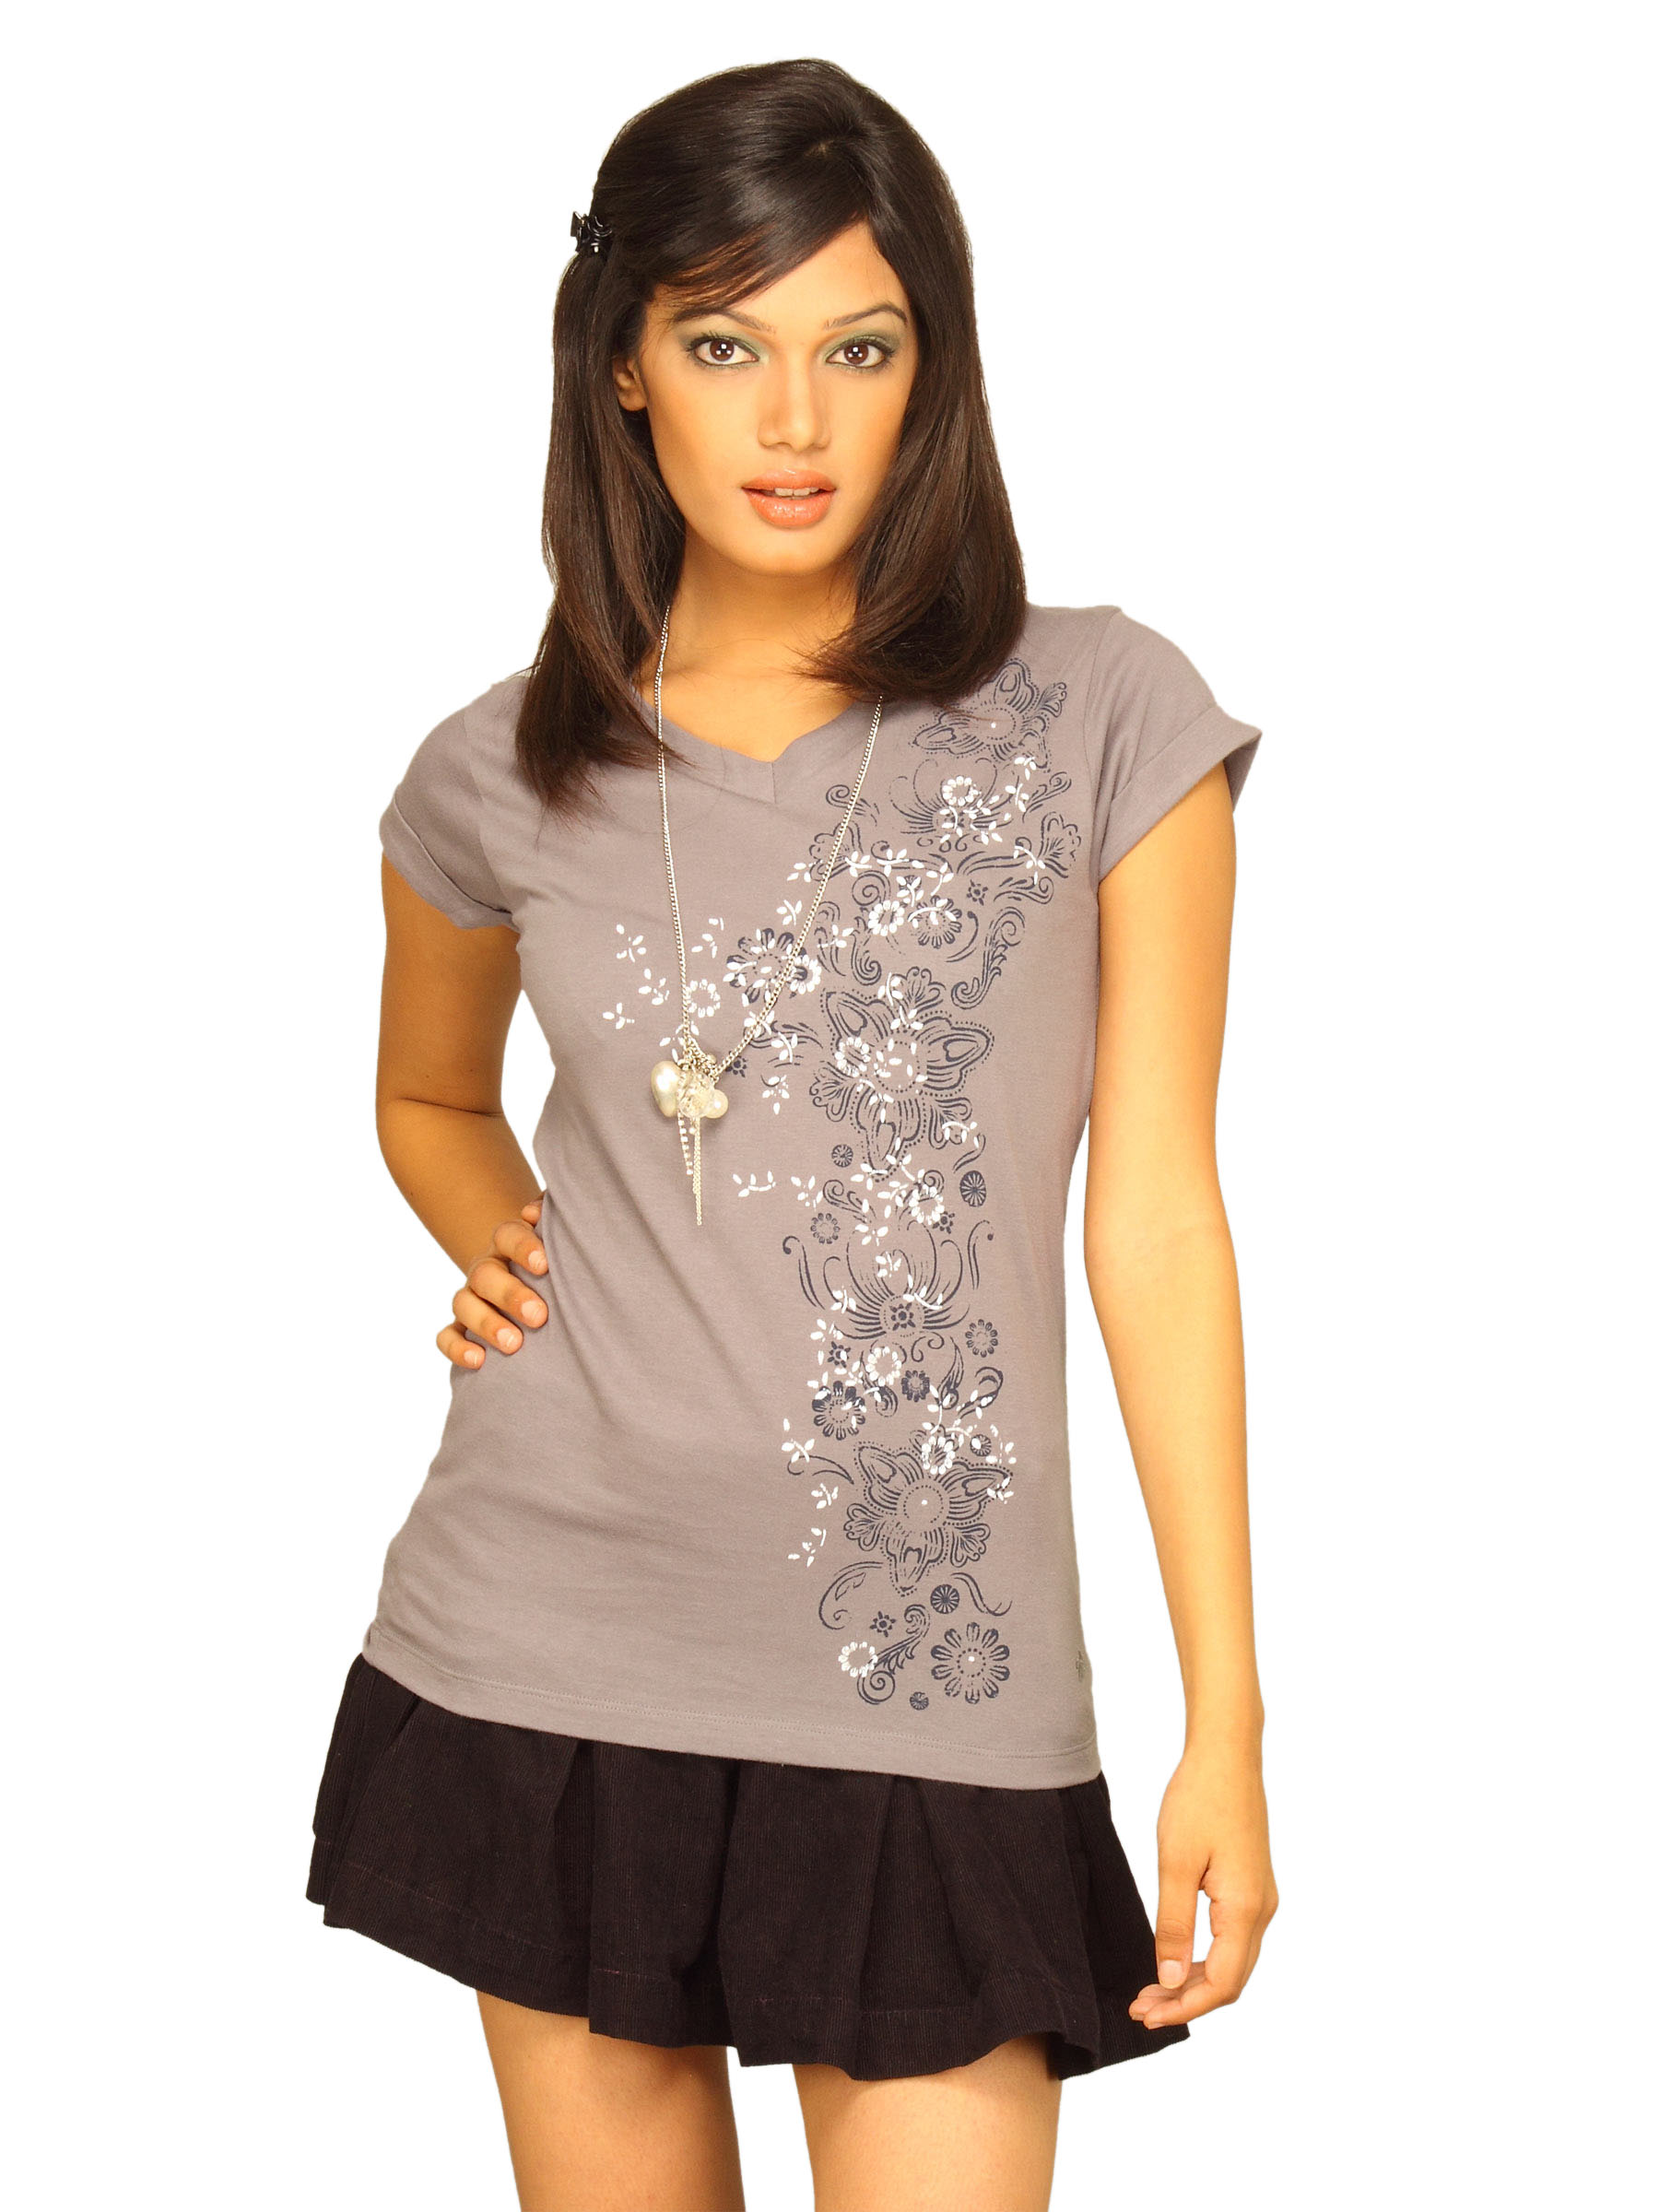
Wrangler Women Folk Side Print Grey T-shirt
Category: Apparel / Topwear / Tshirts
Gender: Women
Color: Grey
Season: Summer 2011
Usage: Casual